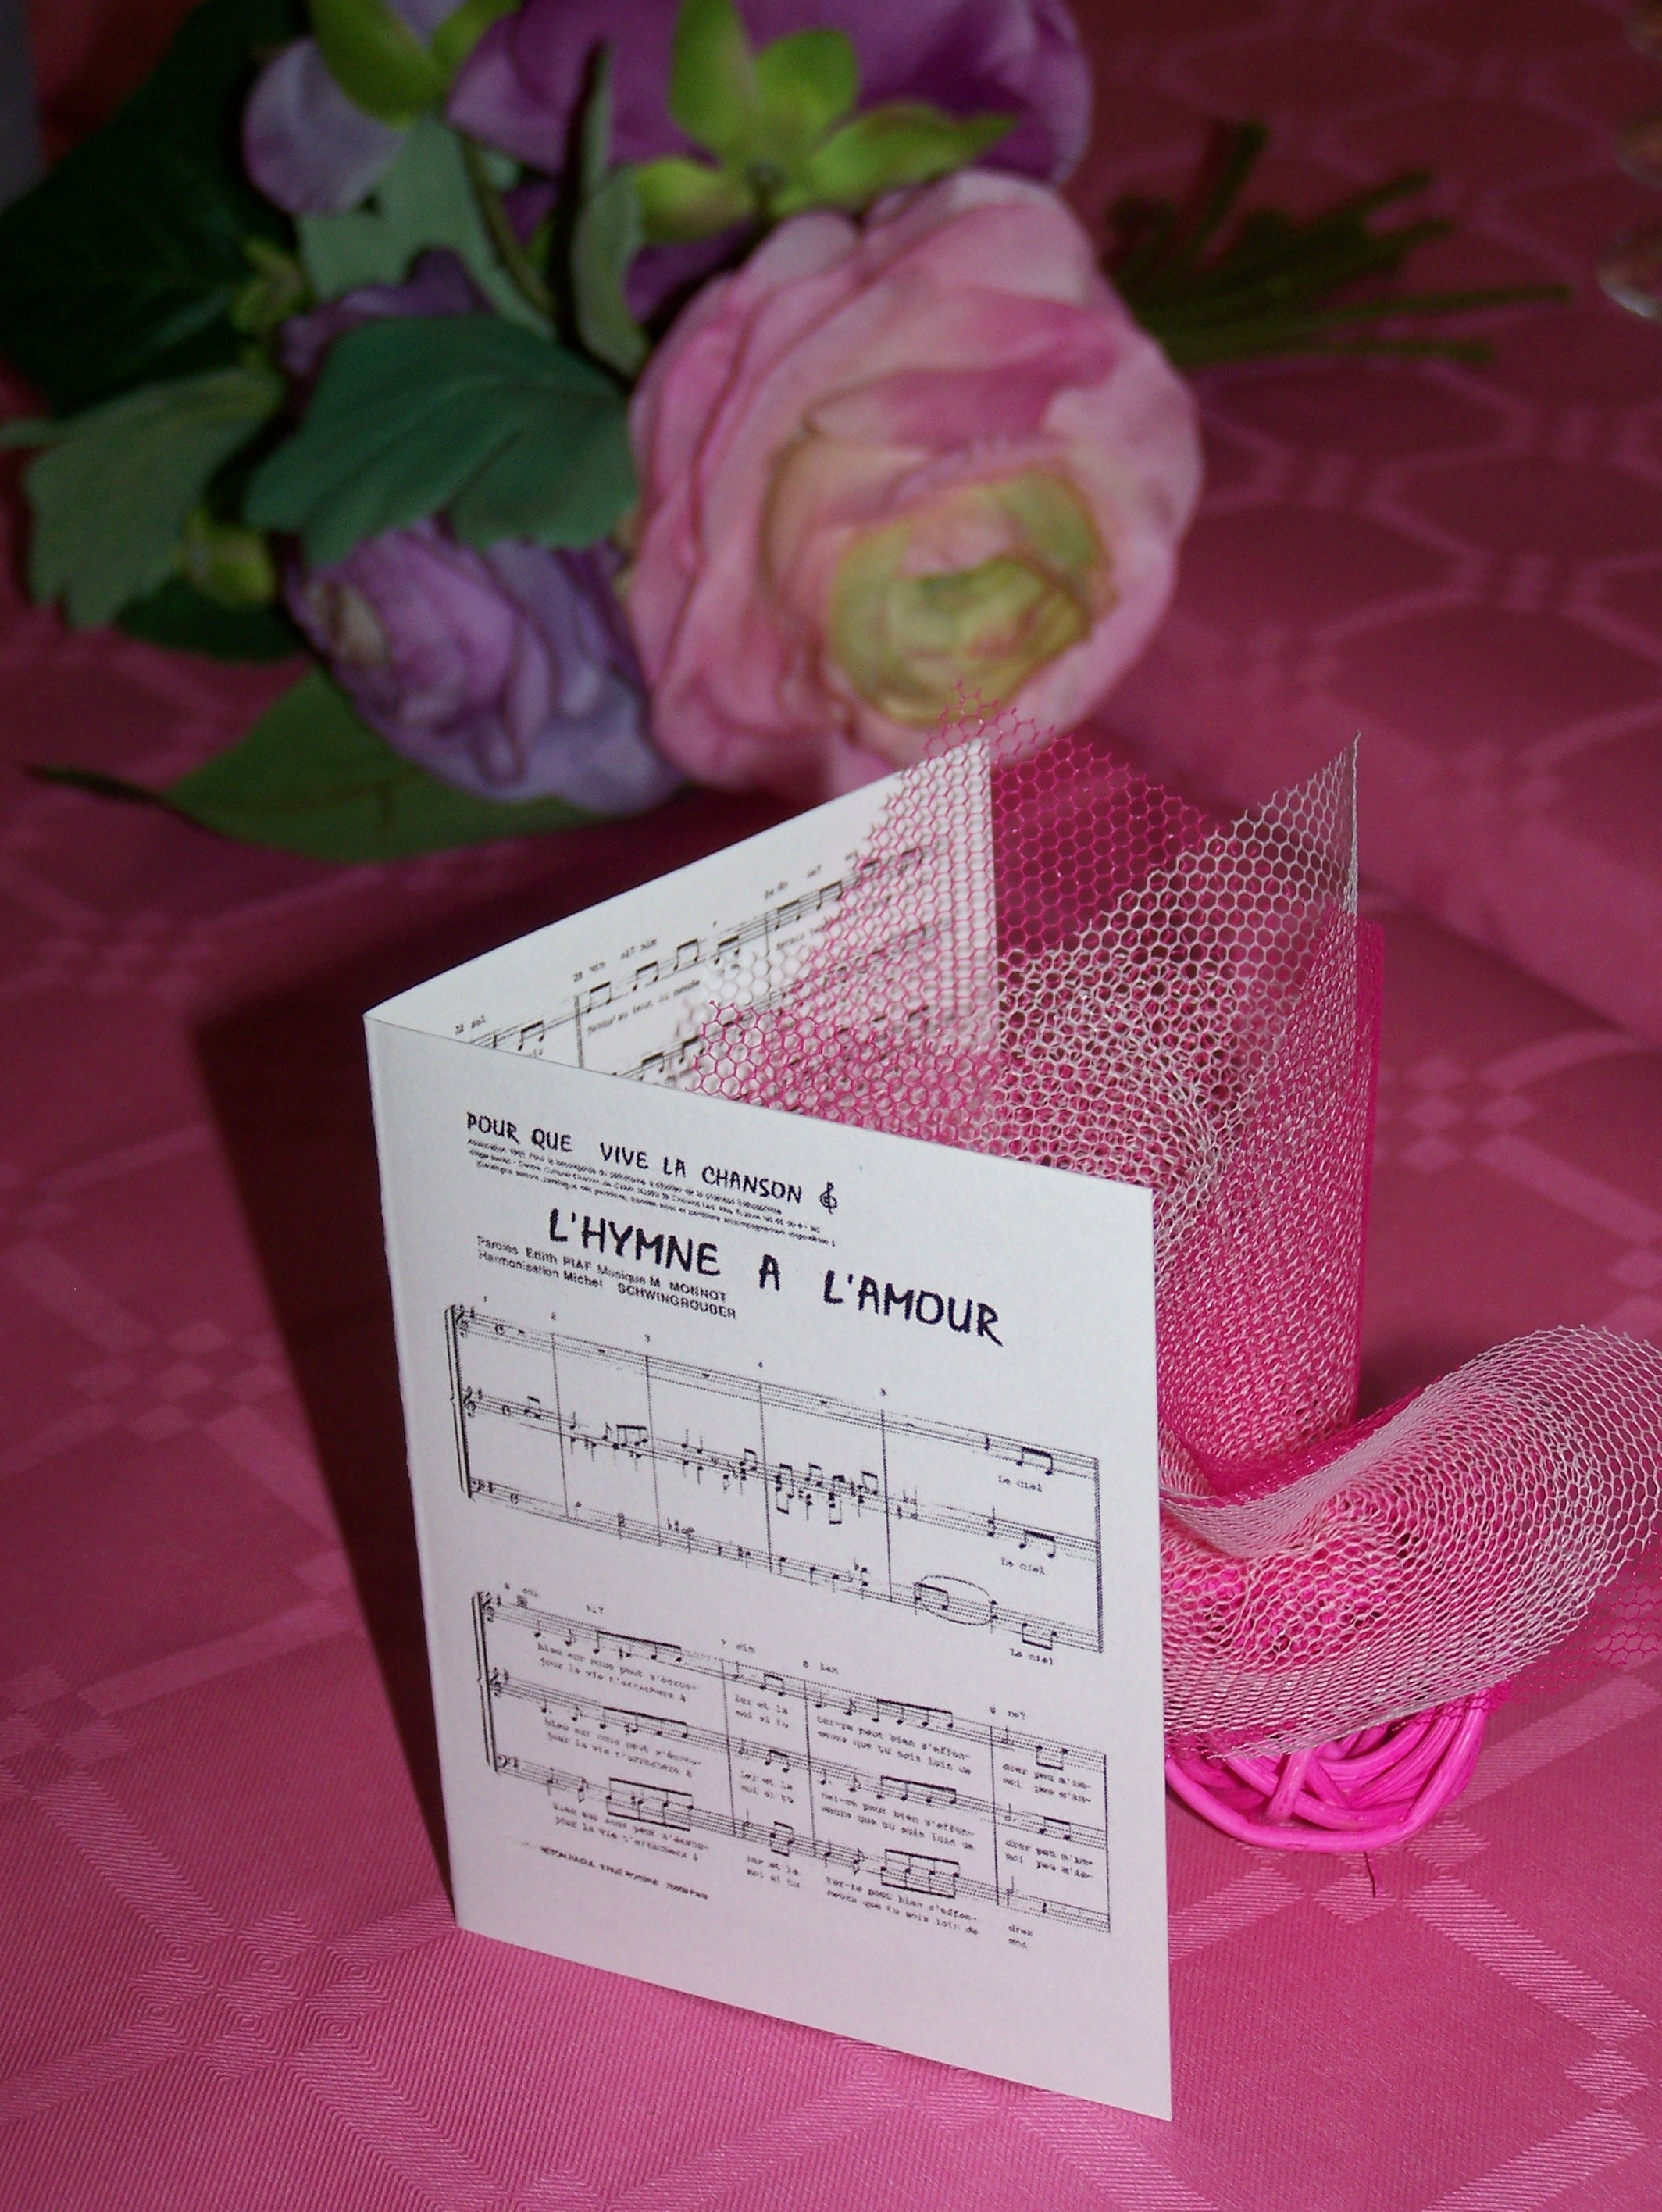
music, flower, purple, petal, love, decoration, pink, wedding, party, partition